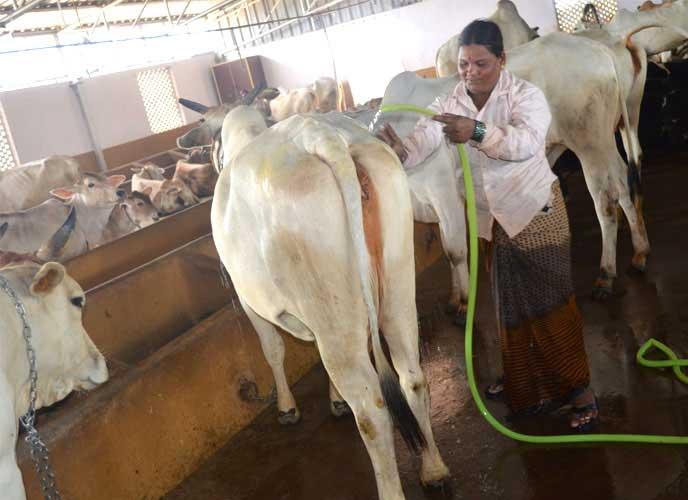
Hii hapa ni zizi la kufugia ng'ombe. Kuna mama ambaye amefunga leso, anawaosha ng'ombe kwa maji. Kiasi kikubwa wa ng'ombe hawa ni ndama, alafu  wengine ni ng'ombe wa kike.